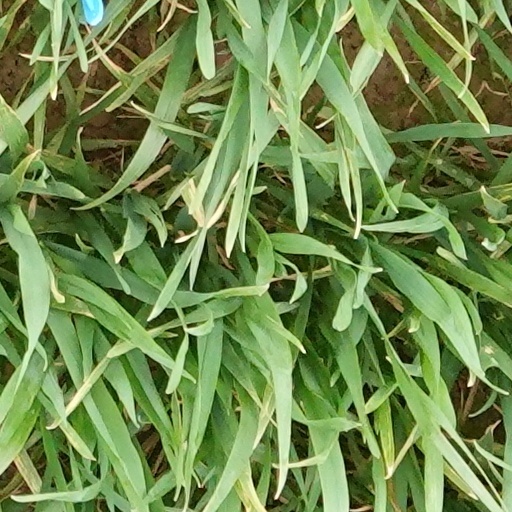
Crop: wheat